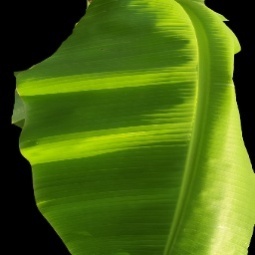
Label: Healthy